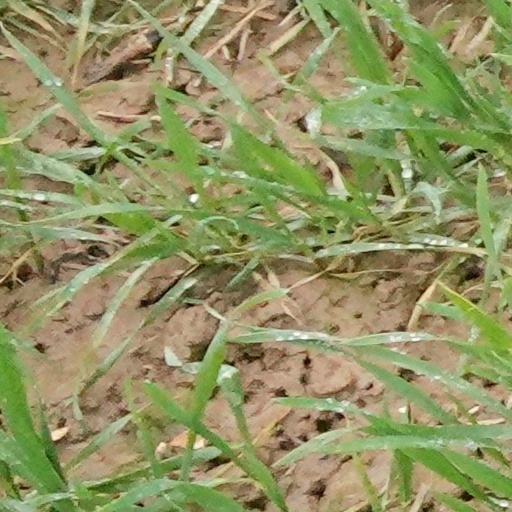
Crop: wheat